Plymouth Whalers

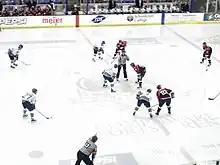
The Plymouth Whalers and Saginaw Spirit line up for a faceoff at the Compuware Arena.

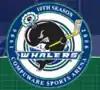
Whalers 10th Anniversary Logo

Plymouth is one of only two teams to win 5 consecutive division titles (West division from 1999 to 2003), the other team being the Ottawa 67's (East division from 1996 to 2000). Plymouth has made the playoffs 23 consecutive seasons, since the 1991–92 season. The Whalers reached the OHL finals two consecutive seasons in 1999–2000, and 2000–01, losing to the Barrie Colts and Ottawa 67's. These seasons included future NHLers David Legwand, Justin Williams, Robert Esche, and Stephen Weiss.